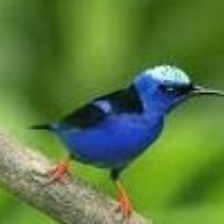
Species: RED LEGGED HONEYCREEPER
Scientific name: CYANERPES CYANEUS